History of the automobile

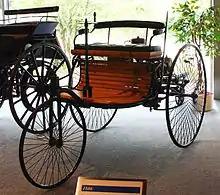
1885-built Benz Patent-Motorwagen, the first modern car—a practical, marketable automobile for everyday use

Whether steam cars will ever be reborn in later technological eras remains to be seen. Magazines such as "Light Steam Power" continued to describe them into the 1980s. The 1950s saw interest in steam-turbine cars powered by small nuclear reactors (this was also true of aircraft). Still, the fears about the dangers inherent in nuclear fission technology soon killed these ideas.